Somerset House, Park Lane

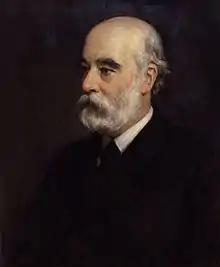
George Murray Smith

George Murray Smith, born in 1824, occupied the house, which became known as 40, Park Lane, until he died in 1901. The lease continued in his family until 1915, his widow remaining living there until May 1914, but in 1906, negotiations began for the redevelopment of the Somerset House site together with Camelford House. The 2nd Duke of Westminster, as freeholder, was uneasy about allowing the two demolitions, "having regard to No. 40 having historical associations", but in the end he agreed to the scheme. Camelford House was demolished in 1913. When Mrs Murray Smith left she claimed that the house possessed "vaults with chains in them", including a cell said to have been used for prisoners being taken to Tyburn, but when this was investigated by the Grosvenor estate surveyor, Edmund Wimperis, he found nothing of the kind.